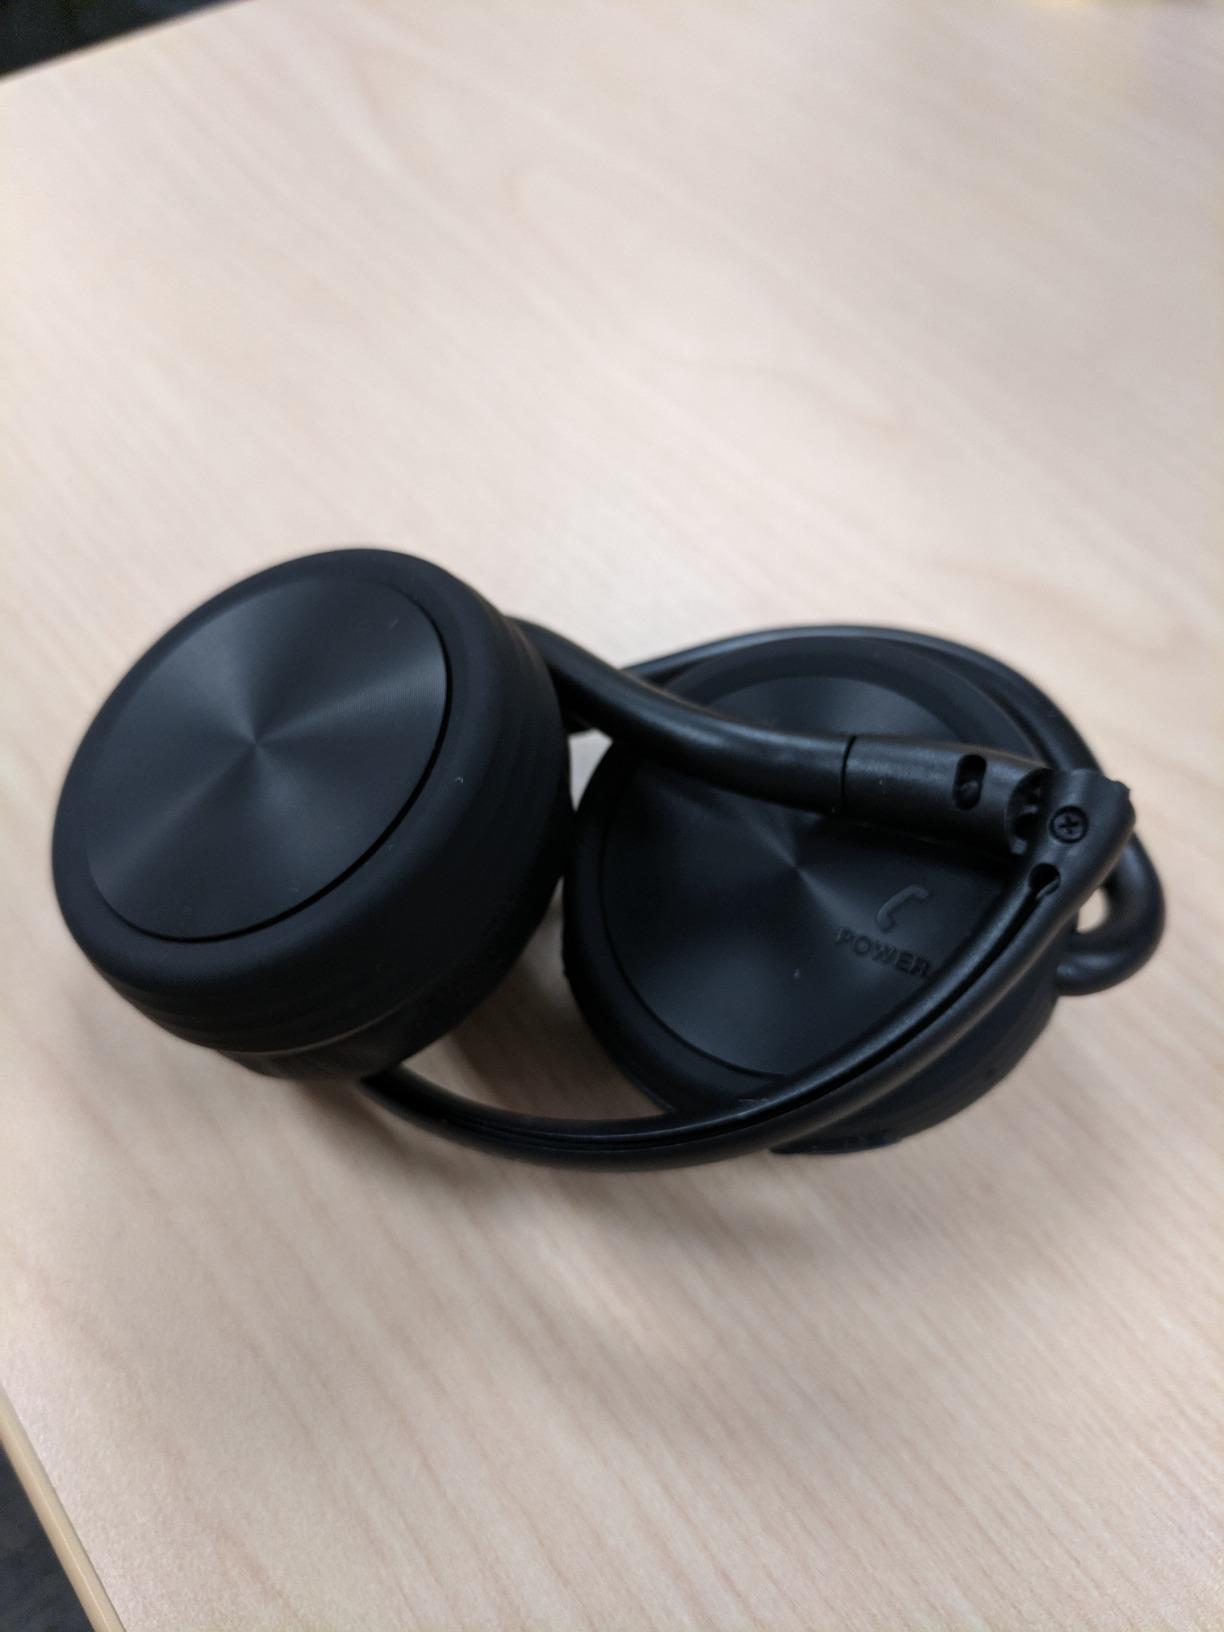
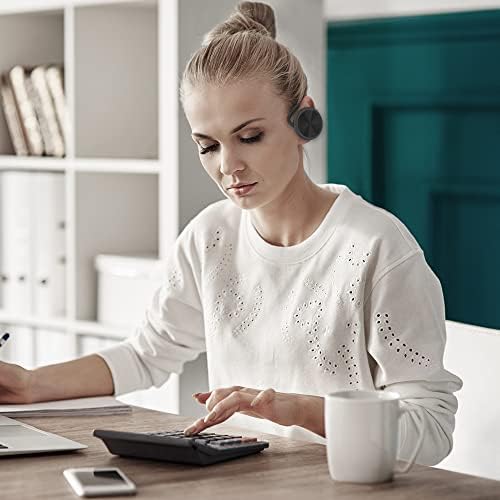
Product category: headphones
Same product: yes